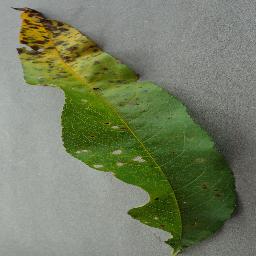
Label: Peach___Bacterial_spot